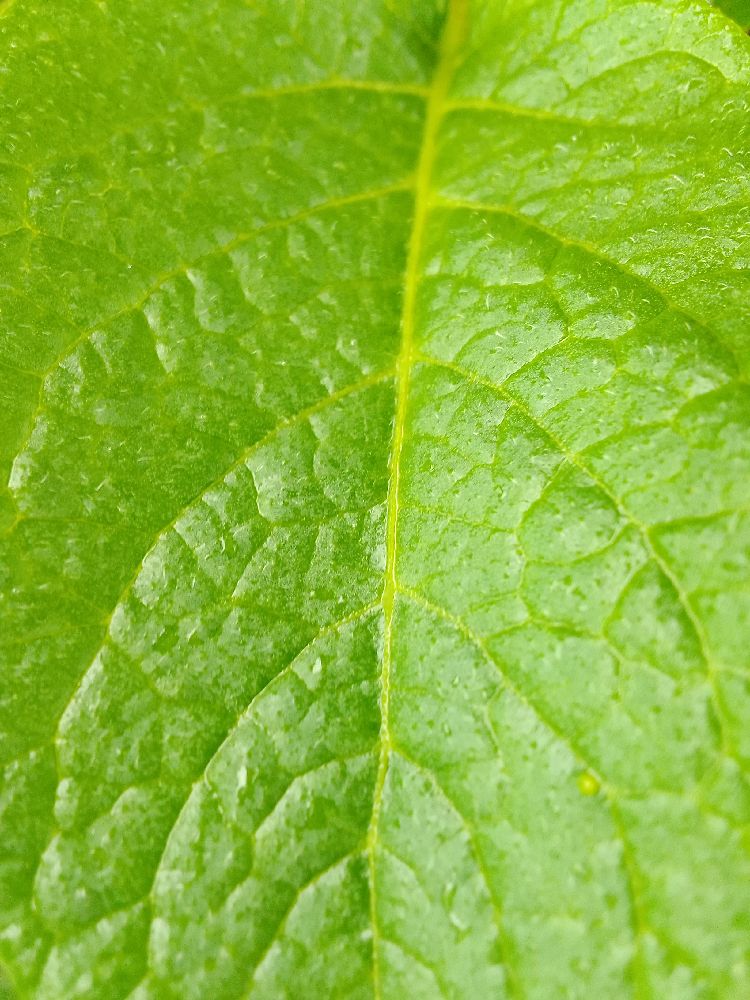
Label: Healthy